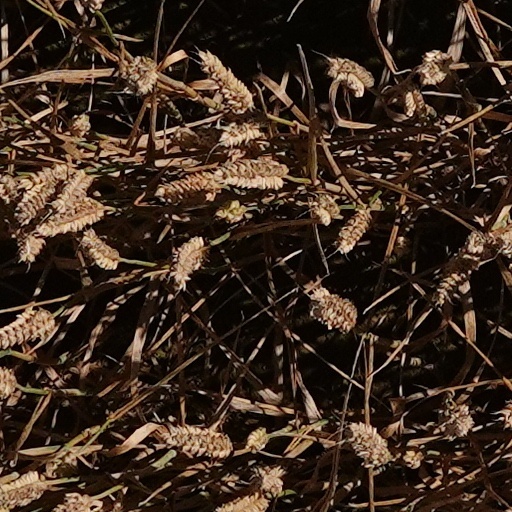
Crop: wheat